Heinrich Maria von Hess

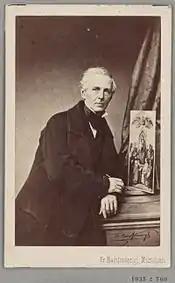
Heninrich Maria von Hess. Photograph by Franz Hanfstaengl

Heinrich Maria von Hess (19 April 1798 in Düsseldorf – 29 Märch 1863 in Munich) was a German painter, a member of the Nazarene movement.